John Hookham Frere

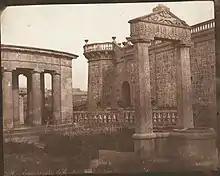
Photograph by Calvert Jones showing Frere's garden in Malta, taken a few months after the latter's death in 1846

Frere was born in London. His father, John Frere, a member of a Suffolk family, had been educated at Caius College, Cambridge, and became Second Wrangler in 1763. His mother, Jane, daughter of John Hookham, a rich London merchant, was cultured and wrote verse in private. His father's sister Ellenor, who married Sir John Fenn, editor of the "Paston Letters", wrote educational works for children under the pseudonyms "Mrs Lovechild" and "Mrs Teachwell". Young Frere was sent to Eton College in 1785, and there began a friendship with George Canning which greatly affected his life. From Eton, he went to his father's college at Cambridge, and graduated BA in 1792 and MA in 1795. He entered public service in the foreign office under Lord Grenville, and sat from 1796 to 1802 as Member of Parliament for the borough of West Looe in Cornwall.